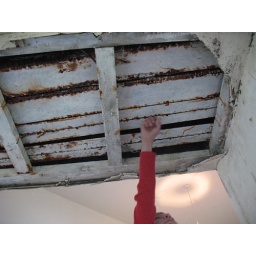
library by tower